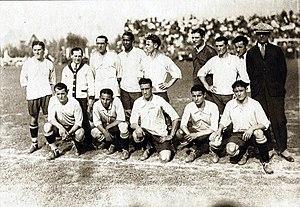
Fausto Batignani est un joueur de football international uruguayen, qui évoluait au poste de gardien de but.
Lorenzo Fernández, dit El Gallego, est un joueur de football uruguayen, né le 20 mai 1900 à Redondela et mort le 16 novembre 1973 à Montevideo, mesurant 1,73 m pour 75 kg et ayant occupé le poste de demi-centre.
Le Championnat sud-américain de football de 1926 est la dixième édition du championnat sud-américain de football des nations, connu comme la Copa América depuis 1975, qui a eu lieu à Santiago au Chili du 12 octobre au 3 novembre 1926.
L'équipe d'Uruguay de football participe à sa 9ᵉ Copa América lors de cette édition 1926 qui a eu lieu à Santiago au Chili du 12 octobre au 3 novembre 1926.
René Borjas, surnommé Tito, né le 23 décembre 1897 à Minas et mort le 19 décembre 1931 à Montevideo, est un footballeur uruguayen des années 1920 évoluant au poste d'attaquant. Il est médaillé d'or aux Jeux olympiques d'été de 1928 avec l'équipe d'Uruguay.